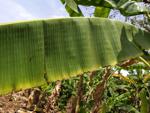
Label: xamthomonas